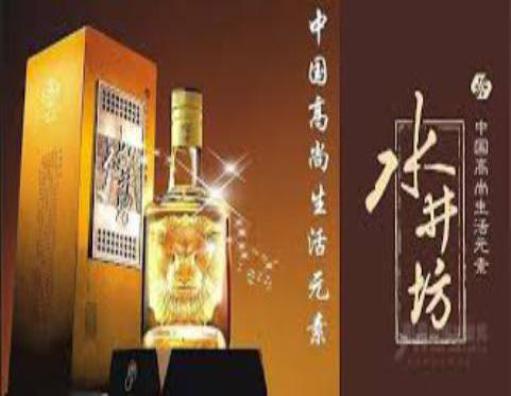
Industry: Food